List of Hannah Montana characters

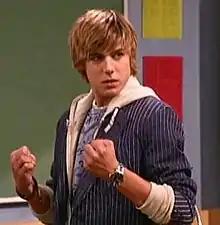
""Dude, I slayed you once; don't make me slay you again!""Jake Ryan makes a dramatic introduction to his classmates in "New Kid in School".

Leslie "Jake" Ryan (portrayed by Cody Linley; seasons 1–4) is an Emmy-nominated television and film actor best known for his role as a zombie slayer on the teen sitcom "Zombie High". He had an on/off relationship with Miley, something that was ongoing throughout much of the series.